Lloyd Warren

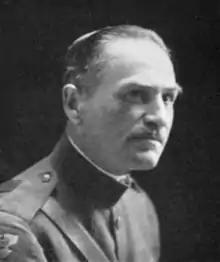

Lloyd Eliot Warren (November 10, 1868 - October 25, 1922) was the founder of the Beaux-Arts Institute of Design in New York City